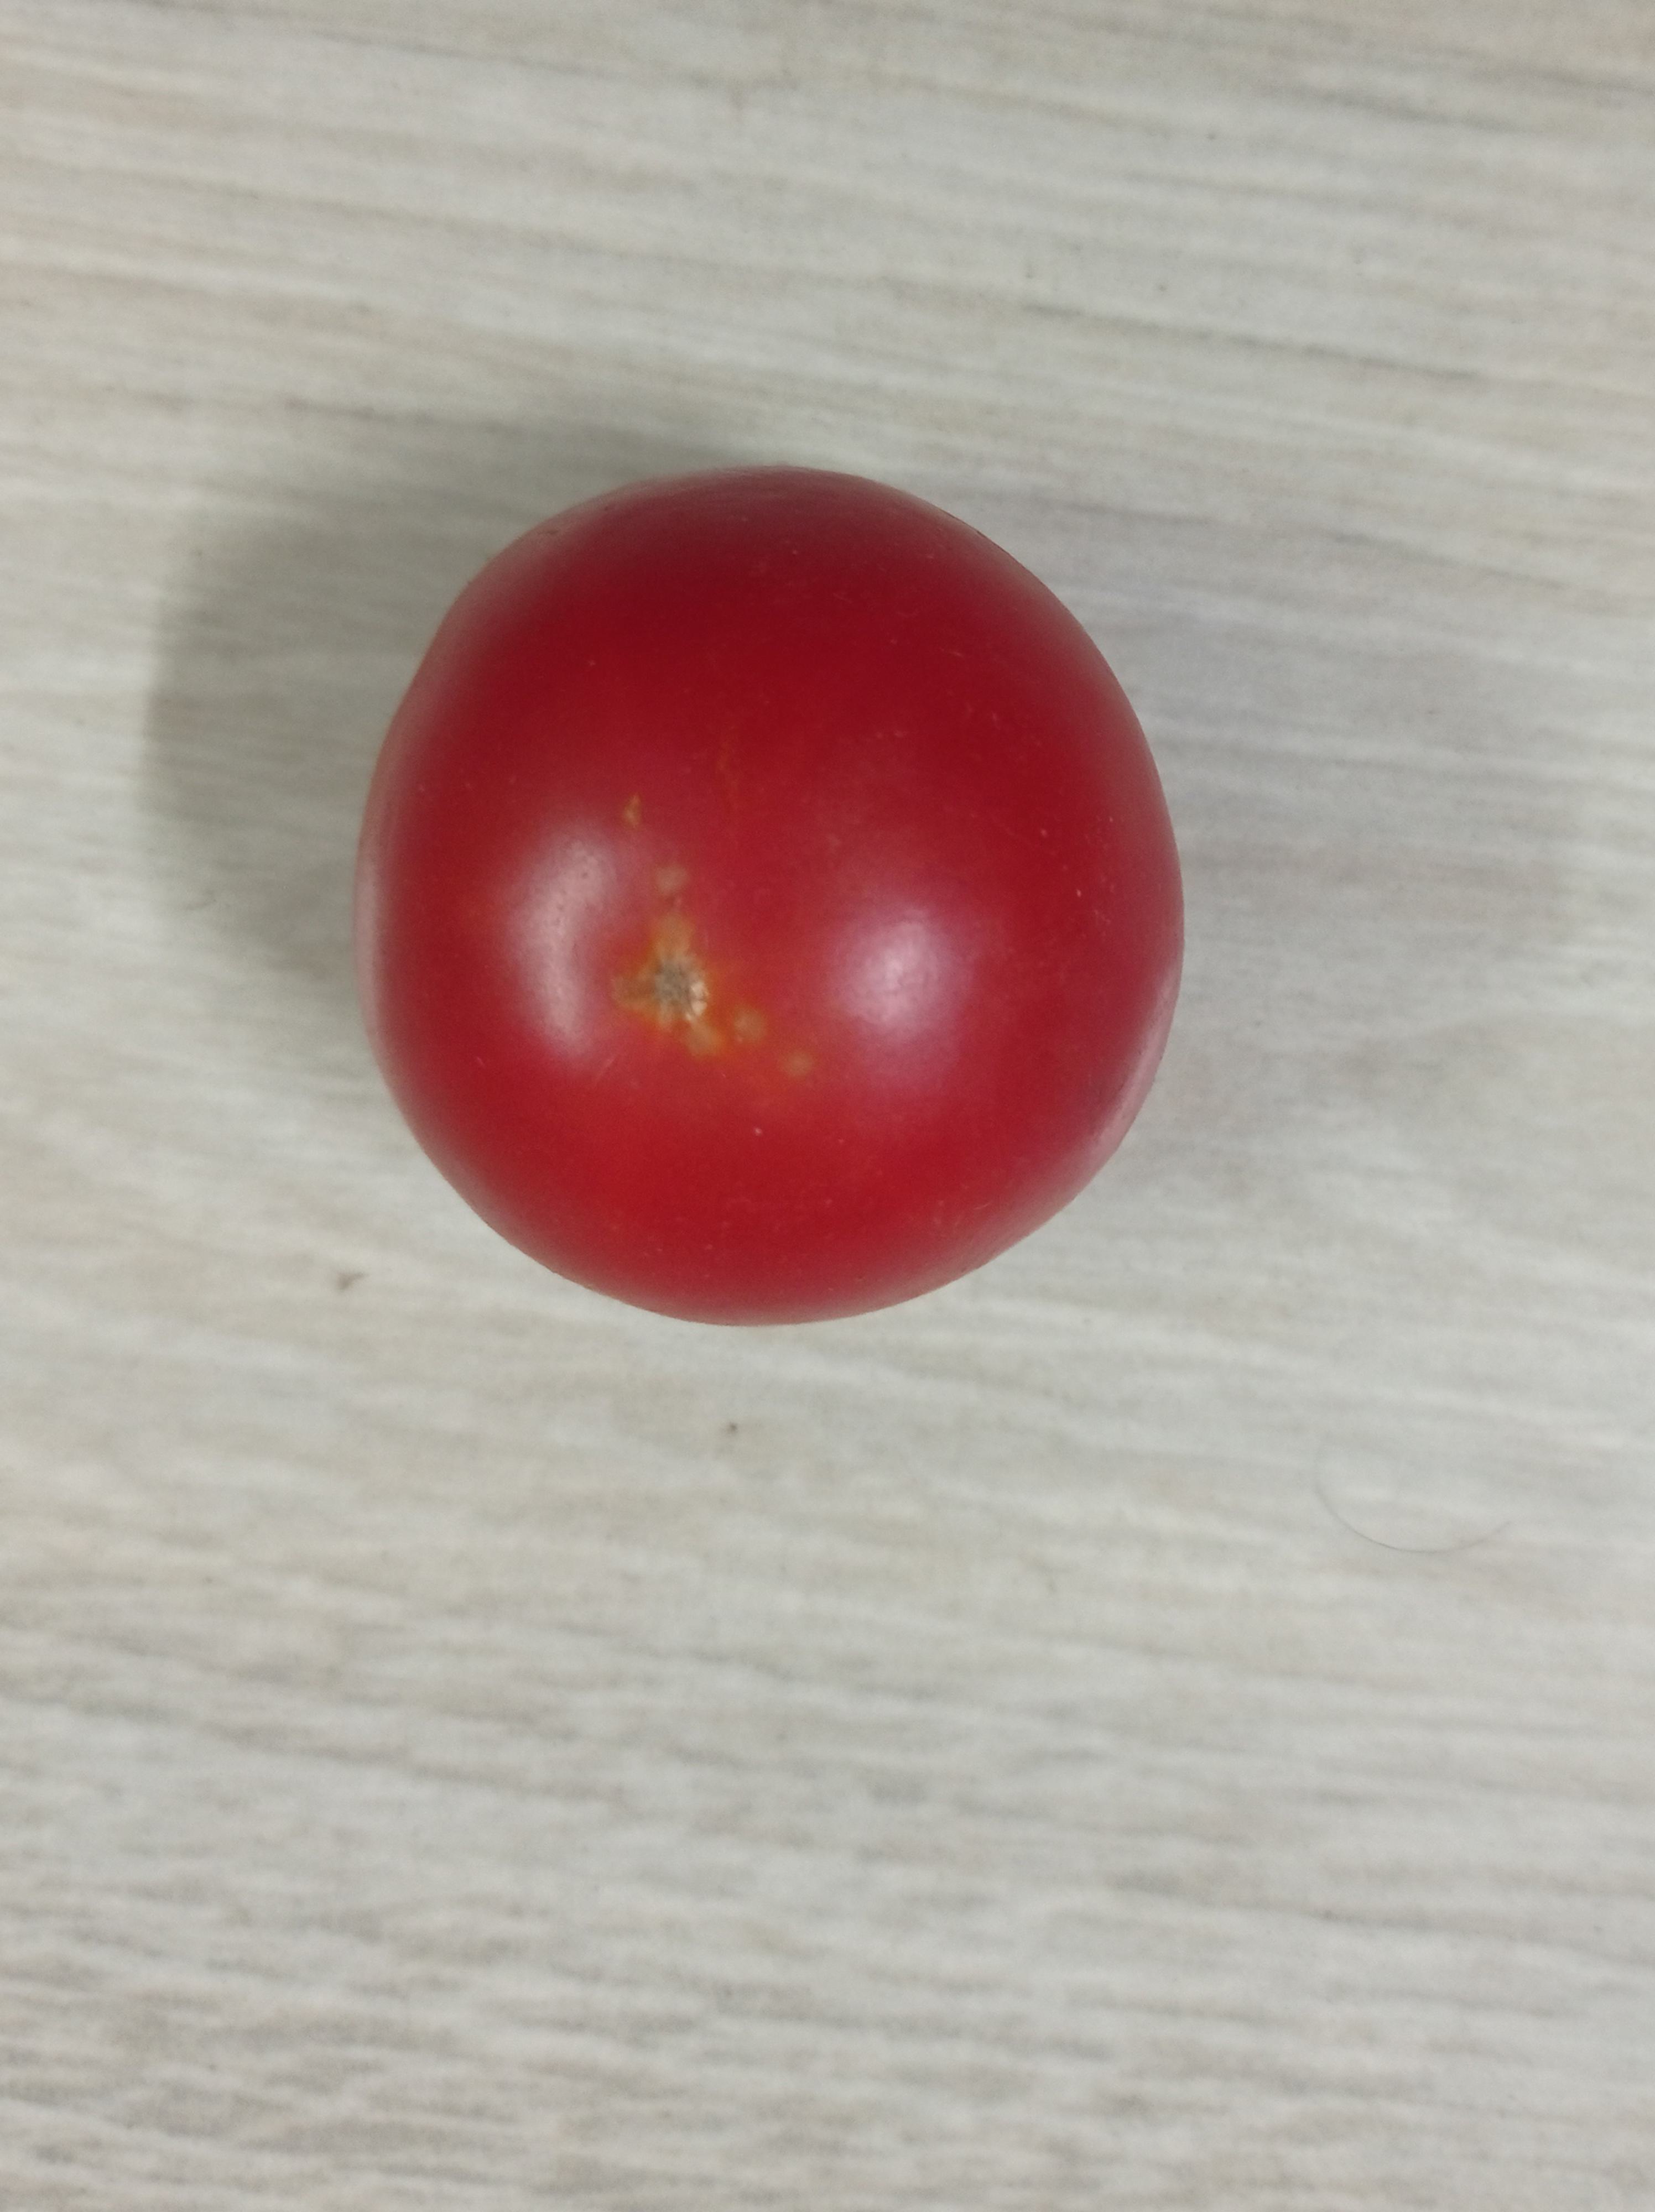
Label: Fresh